Boisset-lès-Montrond

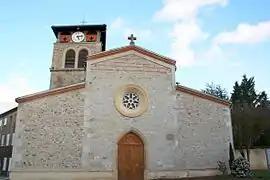
Church of Saint-Blaise

Boisset-lès-Montrond is a commune in the Loire department in central France.